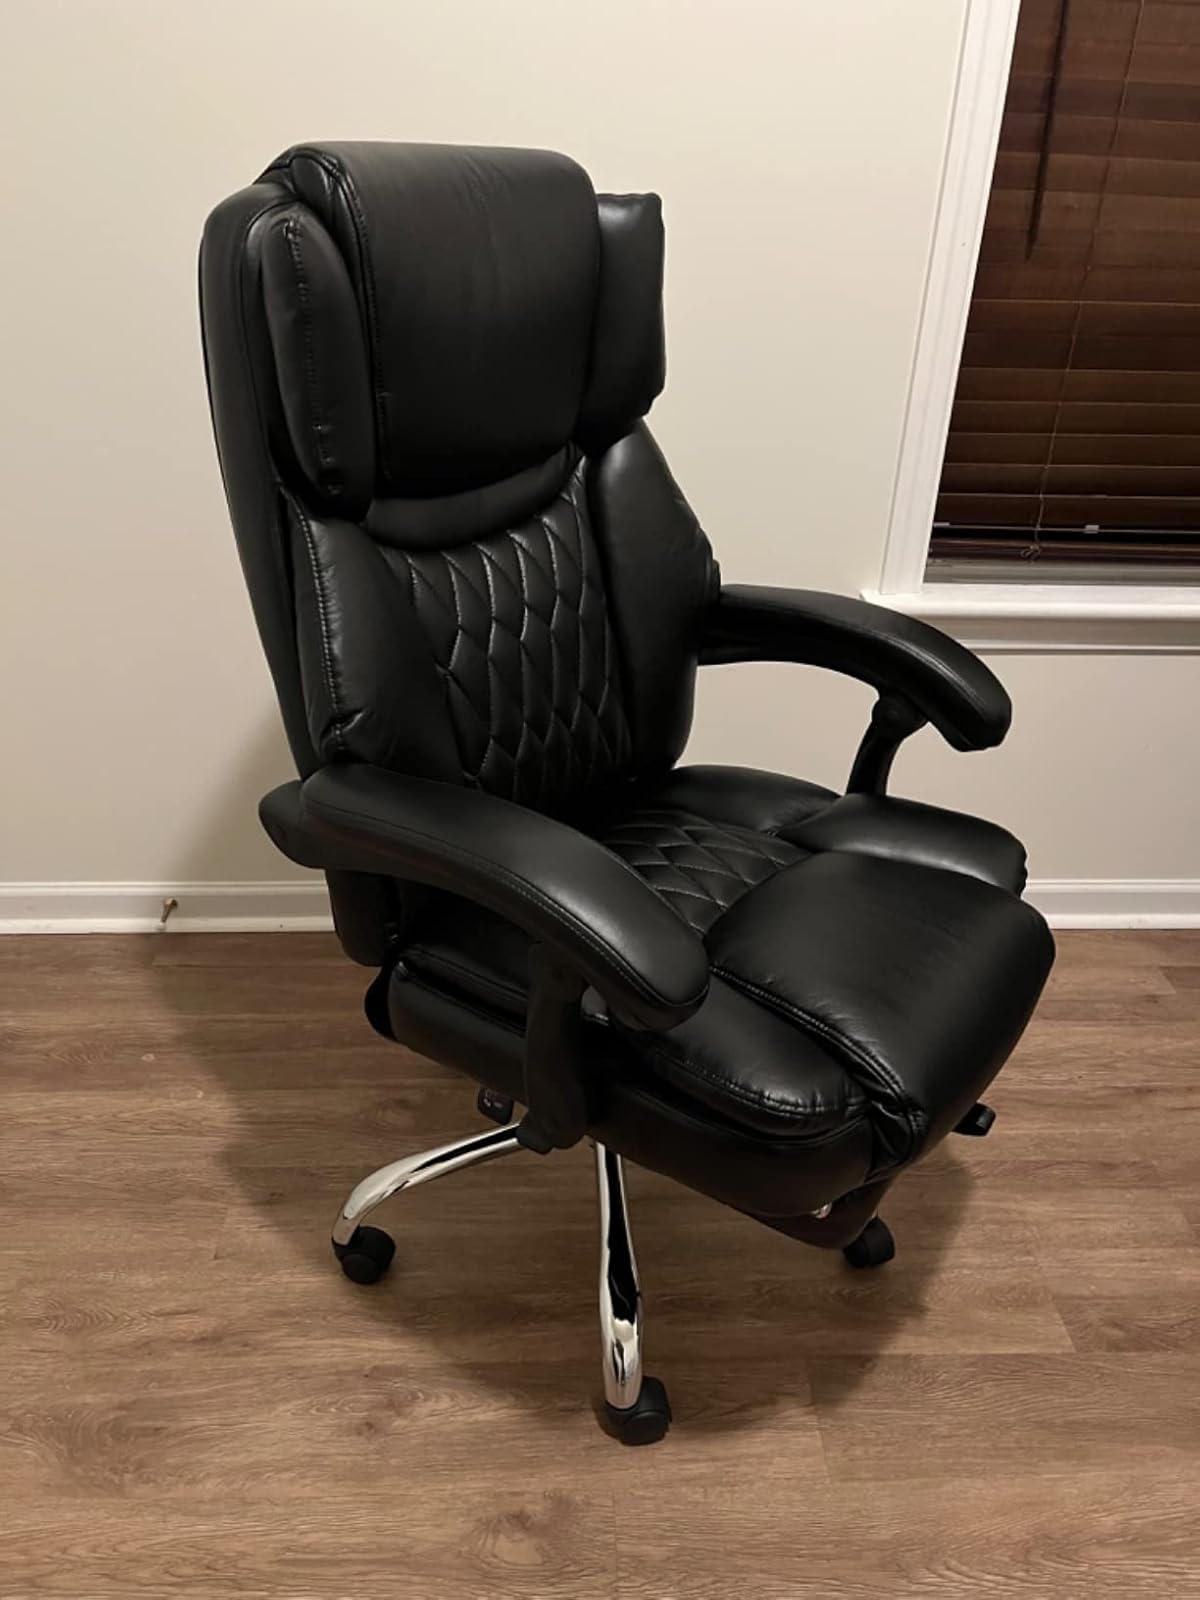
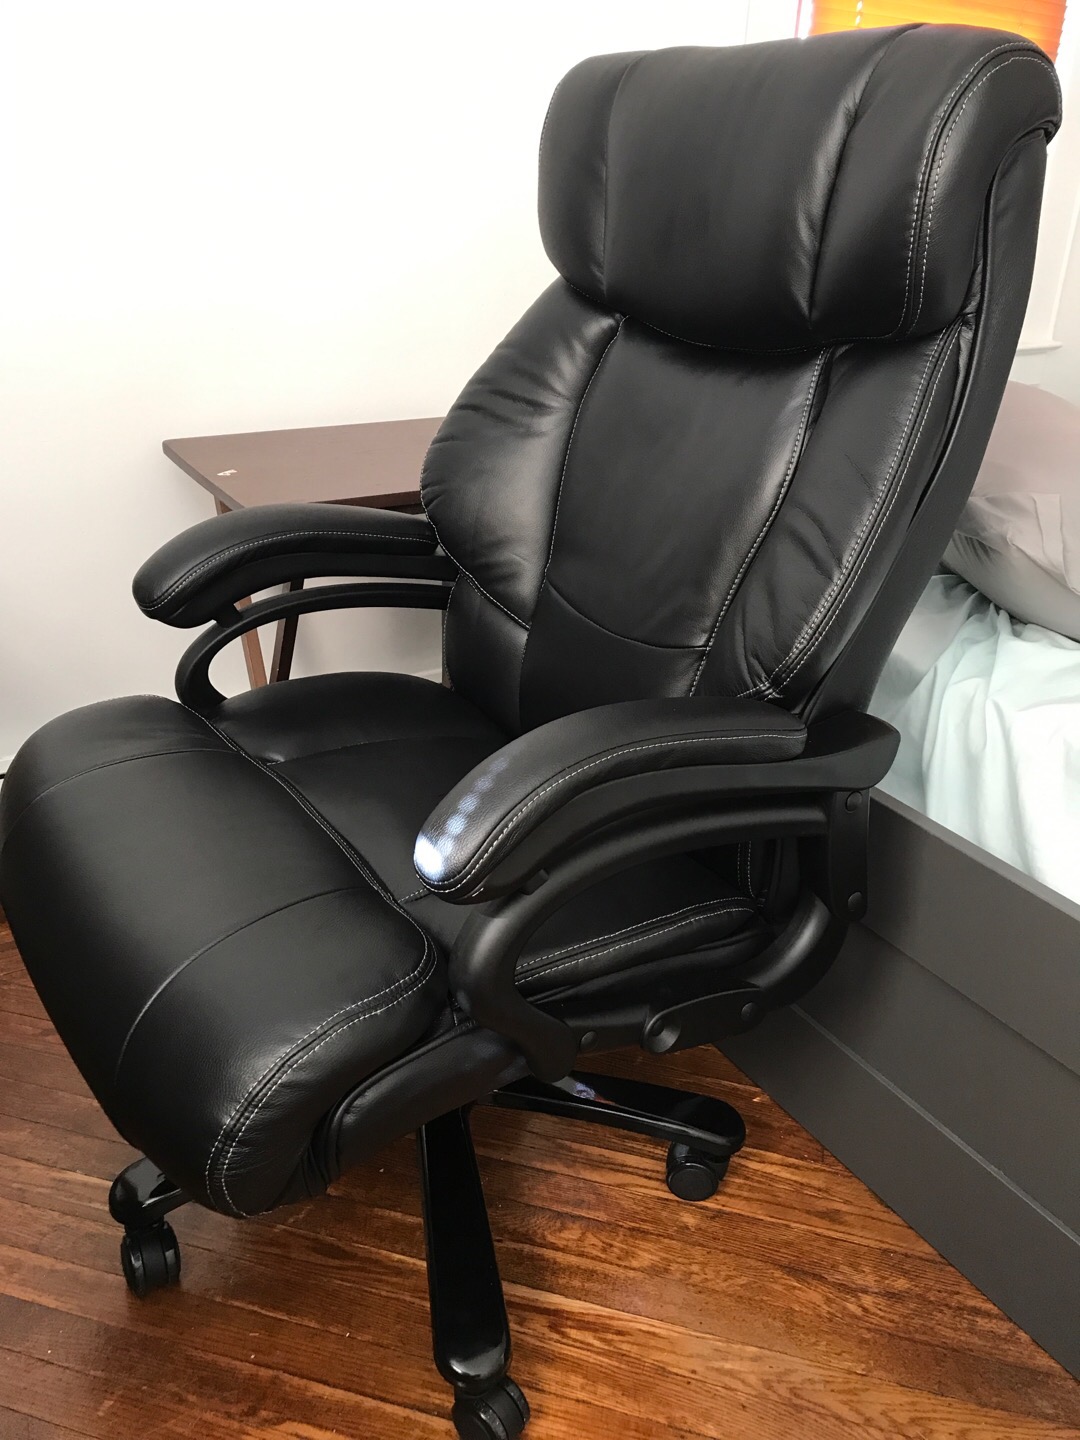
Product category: items_chair
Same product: no